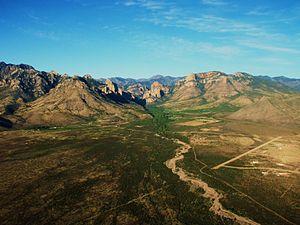
Cave Creek est une ville du comté de Maricopa, en Arizona, aux États-Unis. Selon les estimations du Bureau du recensement des États-Unis, en 2011, la population de la ville atteignait environ 5 100 habitants.
Les montagnes Chiricahua sont une chaîne de montagnes du sud-est de l'Arizona dont le point culminant est le pic Chiricahua qui culmine à 2 975 m d'altitude. Située dans le comté de Cochise, cette chaîne de montagne est entièrement incluse dans la forêt nationale de Coronado et abrite le Chiricahua National Monument.